Namibian Army

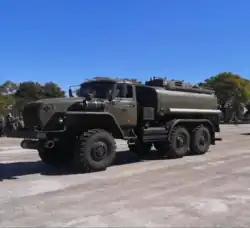
Ural fuel Truck

For the peacekeeping operation in Liberia the Namibian Army contribution was known as Namibian Battalion (NAMBATT) and about 800 infantry troops per NAMBATT contingent were mustered to form a battalion for this operation. Troops were rotated and rotations numbered up to NAMBATT V. A NAMBATT contingent commanding officer stated his unit was to comprise ""two Mot Inf Coys, two rifle companies, headquarters company, and fire support company while the battalion is equipped with 10 Wolf APC's, 12 Casspir APC's and 11 WER Wolf APC's"".